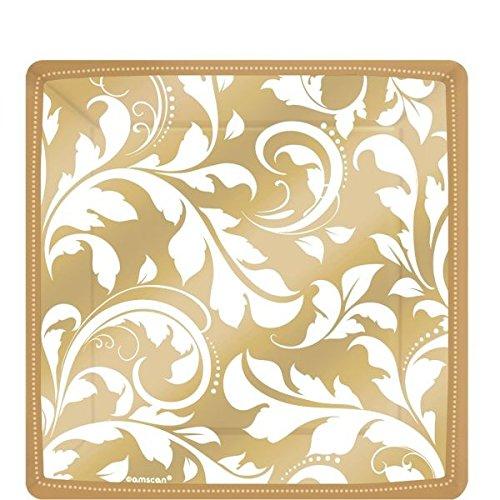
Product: Golden Wedding Dessert Plates 8ct | Wedding and Engagement Party
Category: Home & Kitchen | Event & Party Supplies | Tableware | Plates
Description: Elegant gold wedding party dessert paper plates with white leaf print on a light gold background.
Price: $7.97
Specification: ProductDimensions:7.3x7.3x0.7inches|ItemWeight:3.2ounces|ShippingWeight:3.52ounces(Viewshippingratesandpolicies)|DomesticShipping:ItemcanbeshippedwithinU.S.|InternationalShipping:ThisitemcanbeshippedtoselectcountriesoutsideoftheU.S.LearnMore|ASIN:B007EX0FG0|Itemmodelnumber:543851|Manufacturerrecommendedage:4-12years